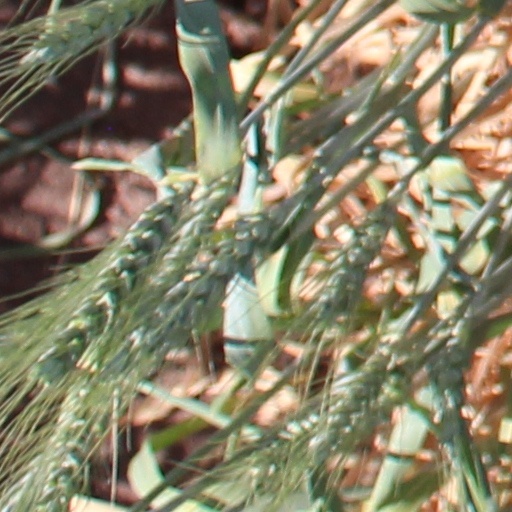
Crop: wheat